Blacksburg Transit

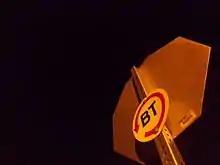
Blacksburg Transit sign

The majority of BT's drivers are part-time employees, making BT a popular employer with Virginia Tech students as well as retirees. The majority of the service's full-time staff consists of administrative and supervisory positions.